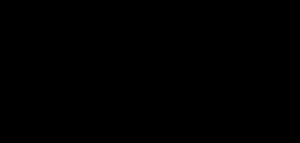
Les polices scriptes sont inspirées par l’écriture manuscrite : ce faisant, elles cherchent à suggérer une information sur l’auteur du message, en plus du contenu du message lui-même ; la lisibilité passe souvent au second plan : c’est pourquoi il vaut mieux réserver l’emploi de ces polices à des messages brefs et informels, voire purement ludiques.